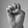
ASL letter: E